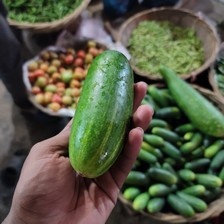
Label: cucumber